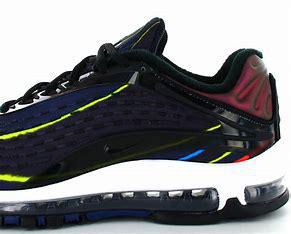
Brand: Nike
Model: Air Max Deluxe